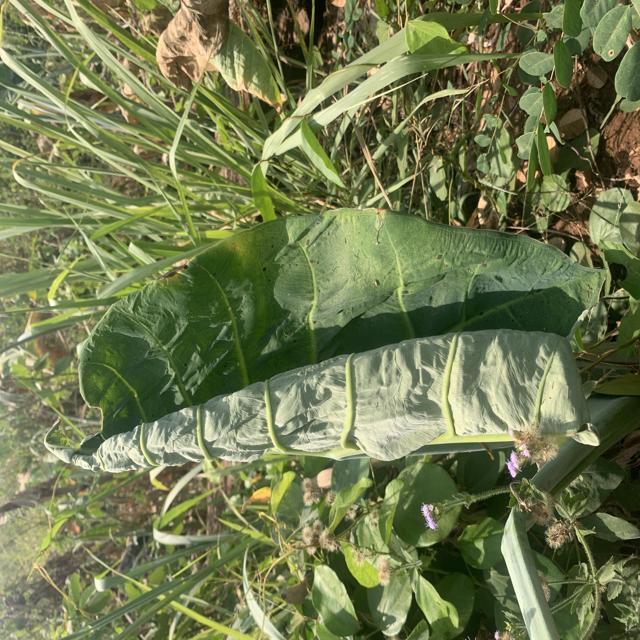
Label: Healthy